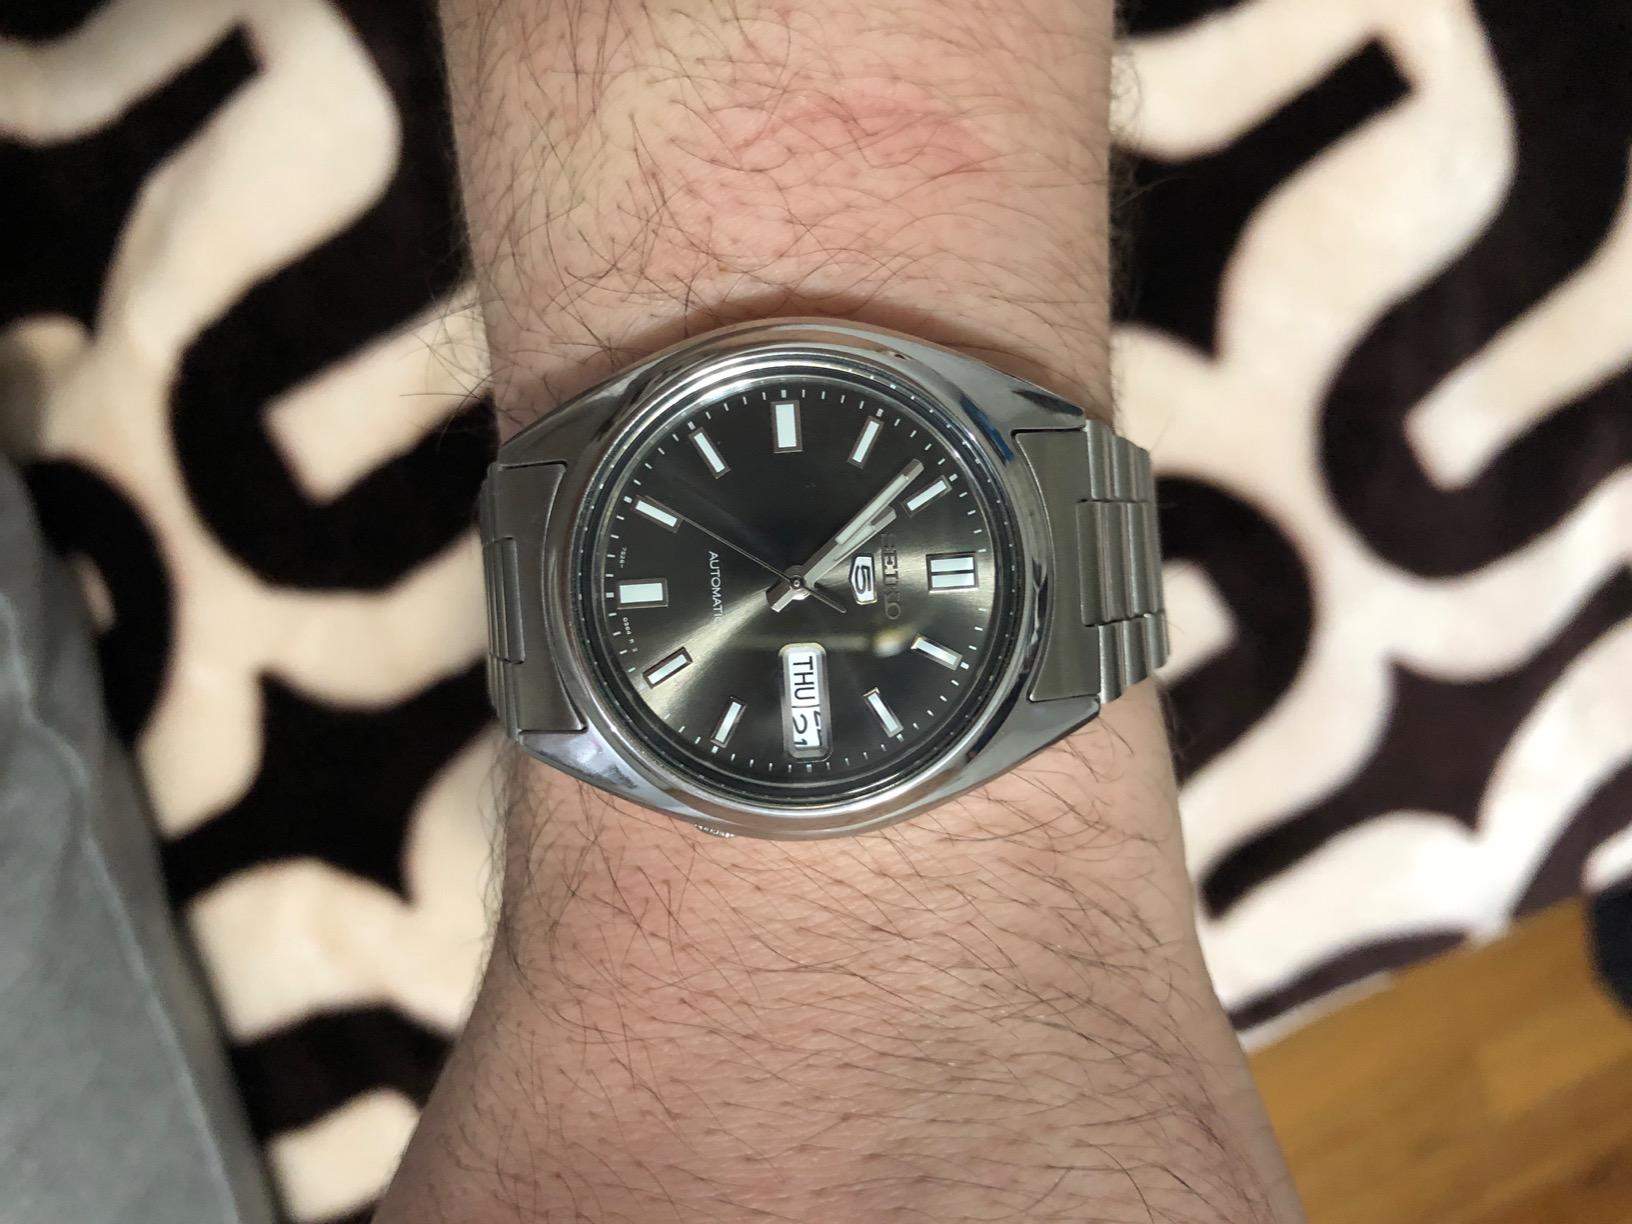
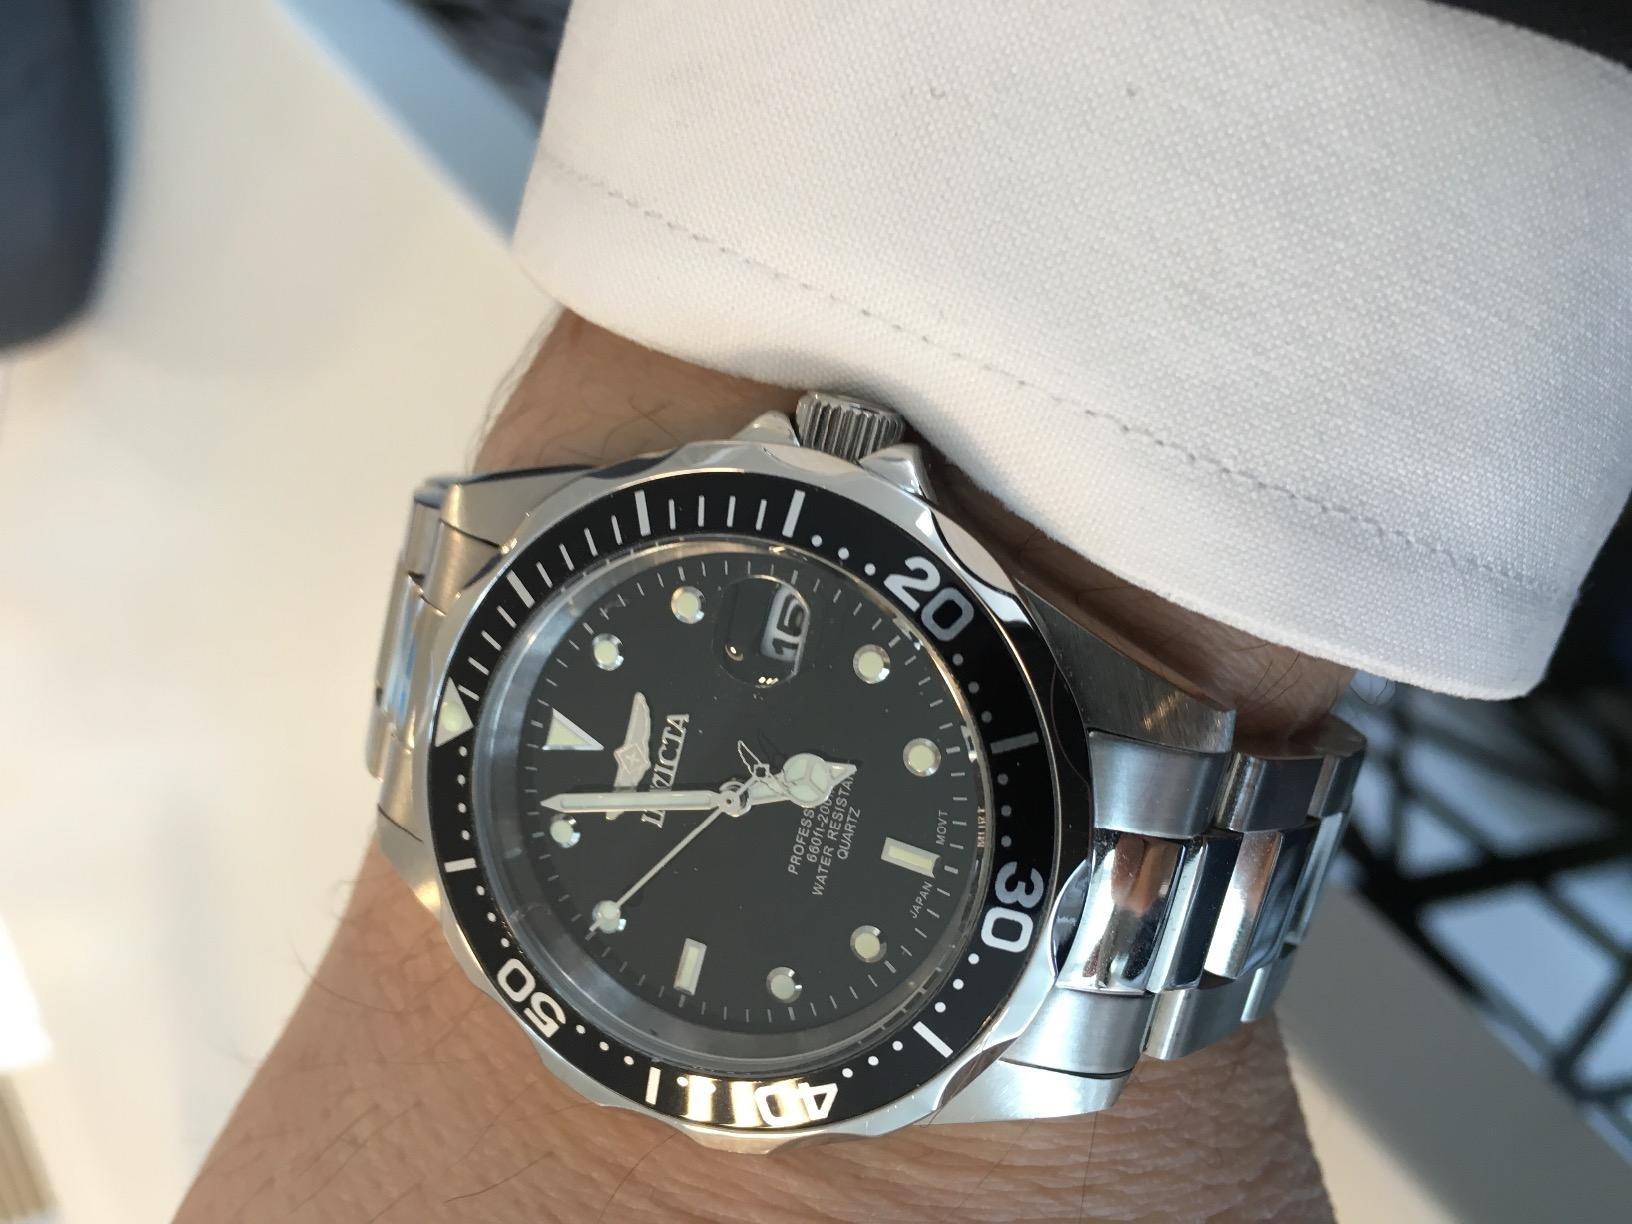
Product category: accessories_watch
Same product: no